Cecil Harcourt-Smith

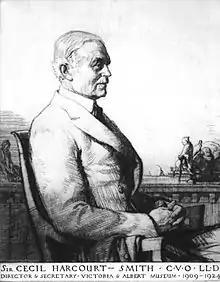
Sir Cecil Harcourt-Smith, KCVO Director and Secretary of the Victoria and Albert Museum, 1909–1924

Sir Cecil Harcourt-Smith (11 September 1859 – 27 March 1944) was a British archaeologist and museum director. He was Keeper of Greek and Roman Antiquities at the British Museum from 1904 to 1909, and Director of the Victoria and Albert Museum from 1909 to 1924.